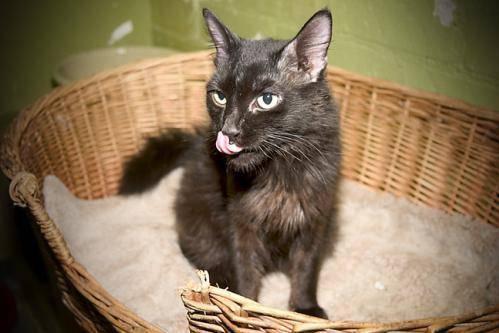
cat